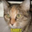
Label: cat